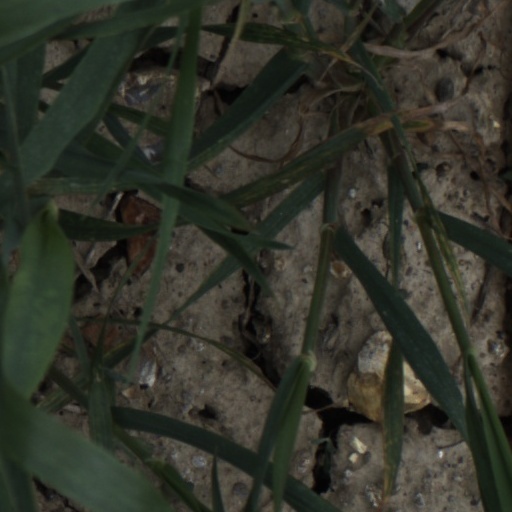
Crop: wheat